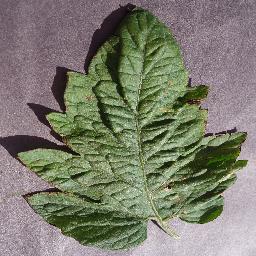
Label: Tomato___Target_Spot